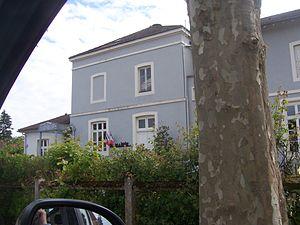
Mairie de Cuisery